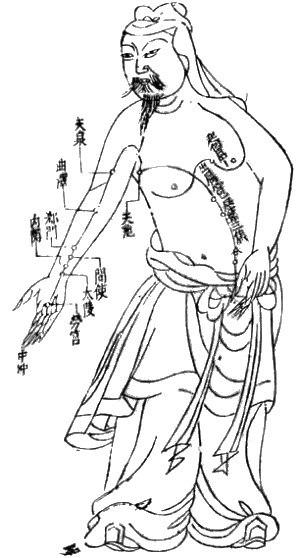
Carte des points d'acupuncture datant de la dynastie Ming.
L’acupuncture ou acuponcture est un système thérapeutique dont les origines historiques sont très liées avec la tradition médicale chinoise. L'acupuncture consiste en une stimulation de zones précises de l'épiderme : les « points d’acupuncture ». Les techniques de stimulation des points d’acupuncture sont effectuées avec des moyens divers : des aiguilles le plus souvent, mais aussi d'autres moyens physiques ou physico-chimiques, voire d'autres méthodes alternatives dangereuses.